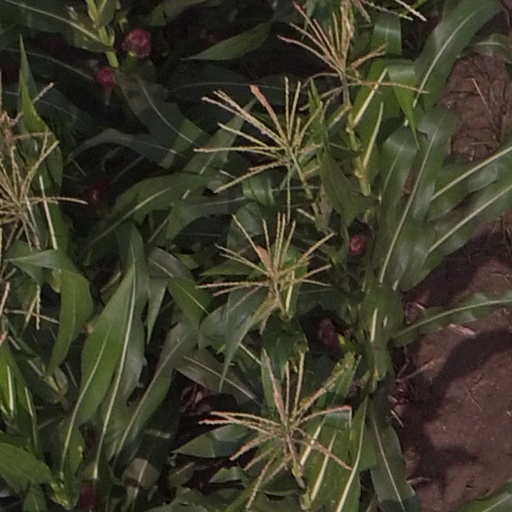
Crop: maize; corn